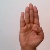
The image shows a hand gesture representing the letter 'B' in Indian Sign Language.